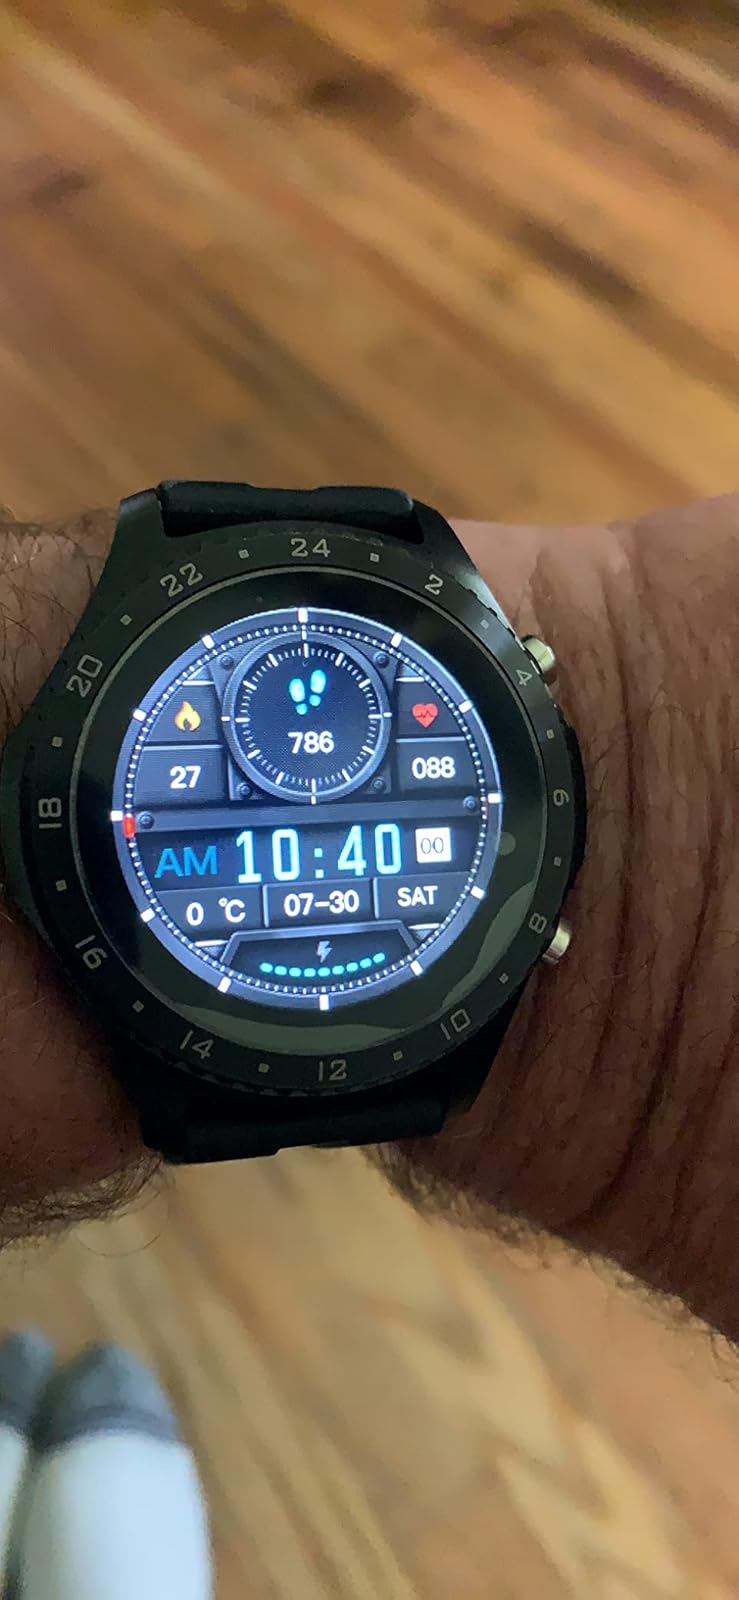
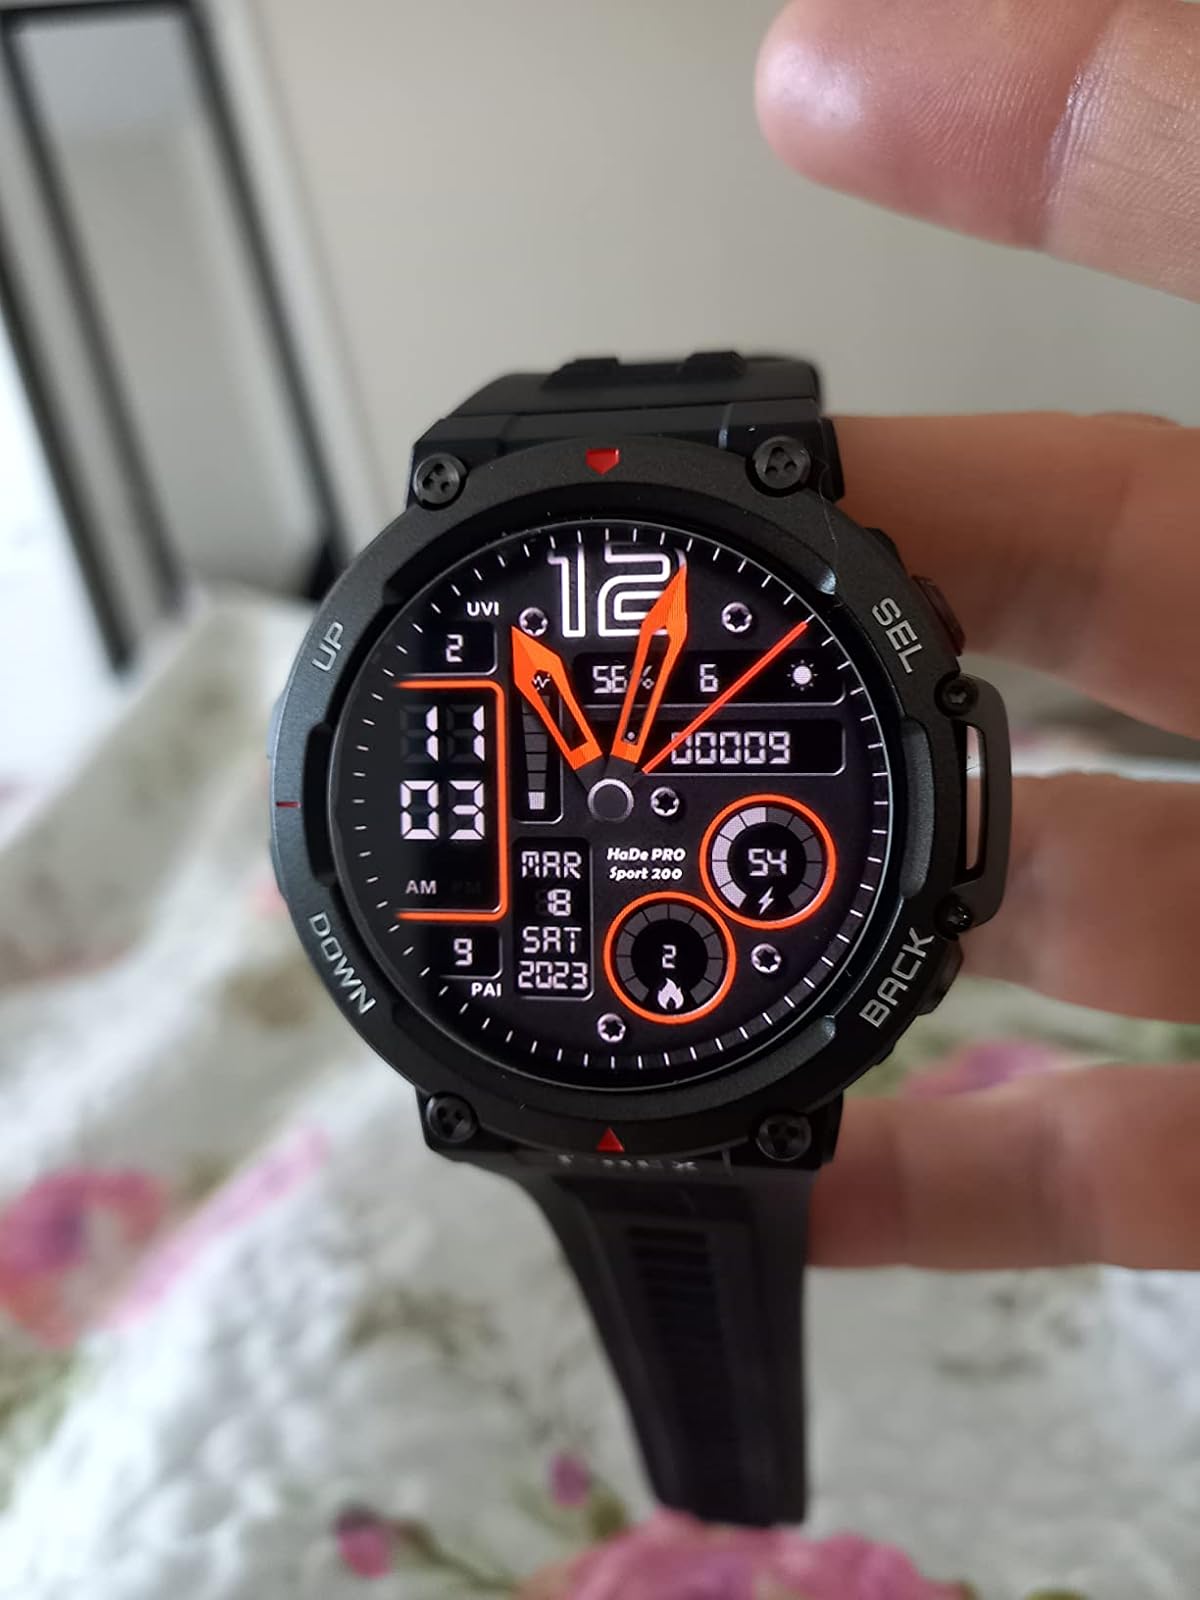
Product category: smartwatch
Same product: no